1989 Florida's 18th congressional district special election

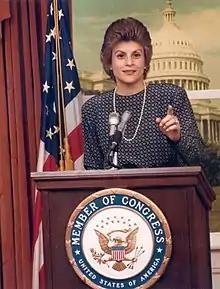
Ileana Ros-Lehtinen speaks in 1989 after her successful election.

The racial themes from both primaries continued throughout the general election. Richman's campaign came under continued fire for his "This is an American seat" slogan, while Ros-Lehtinen's campaign was criticized for a Spanish language brochure which emphasized Richman's Jewish religion. Richman spent more than $300,000 of his own money on his campaign. Ros-Lehtinen called Richman and his campaign bigoted and refused to appear at any debates or events with him. A poll by "The Miami Herald" found that 28 out of every 29 Cuban American voters supported Ros-Lehtinen while 24 of every 25 Jewish voters supported Richman, regardless of normal political ideology and leanings. National Republicans came to support Ros-Lehtinen, including President George H. W. Bush who hosted a fundraiser for her campaign and appeared jointly with her.